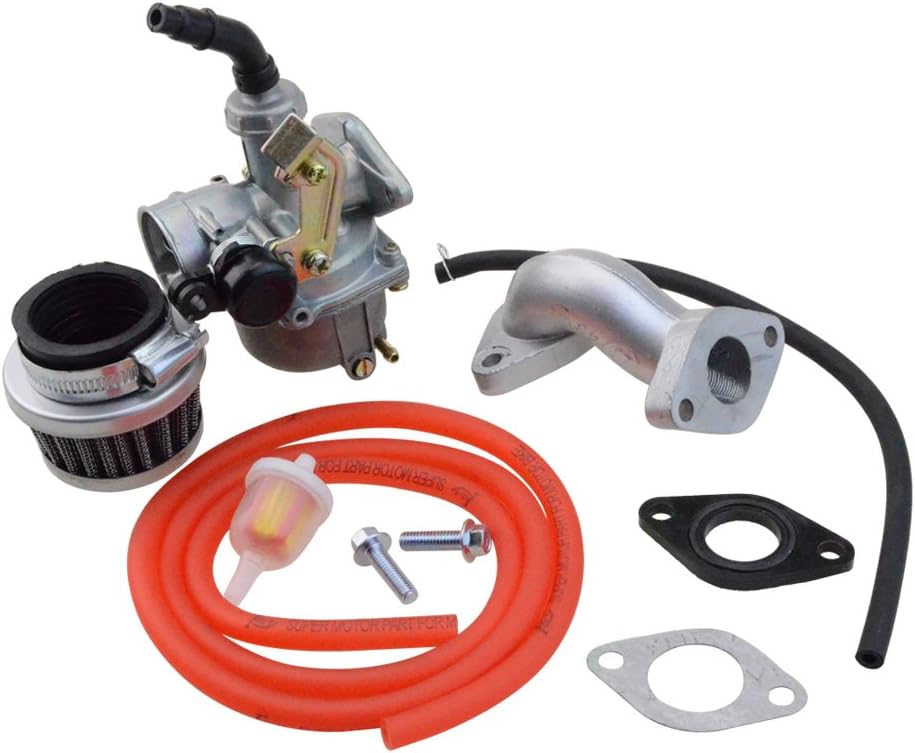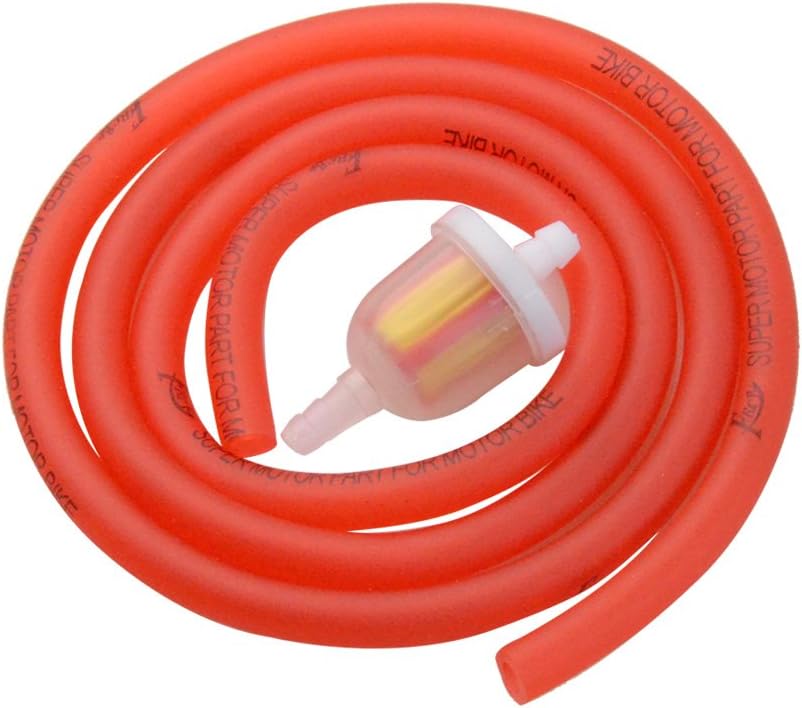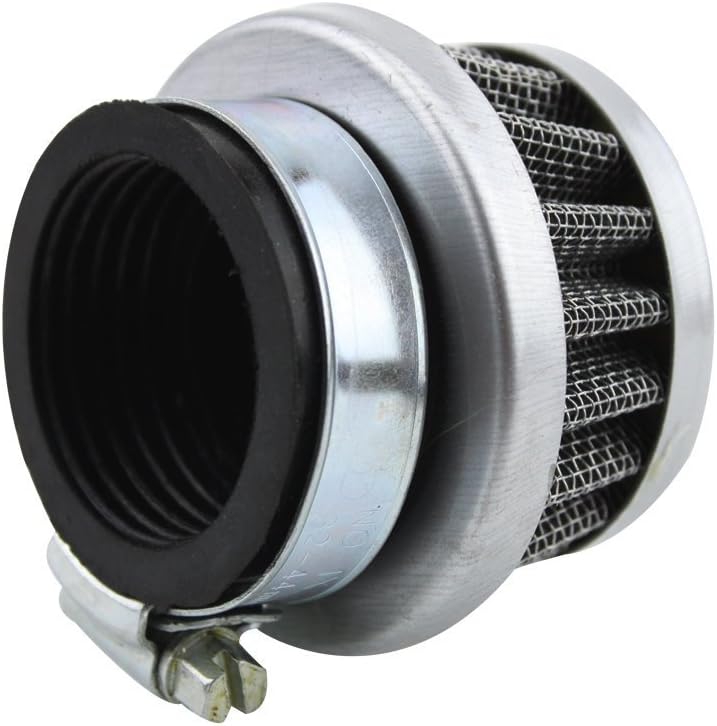
GOOFIT PZ19 Carburetor with Air Filter Carburetor Rebuild Kit Replacement for XR/CRF 50cc 70cc 90cc 110cc 125cc Moped ATV Taotao Sunl Kazuma Red
Category: Automotive
Does not fit for early model before 2008 for CRF50early model before 2008 for CRF50Fearly model before 2008 for XR50early model before 2008 for CRF70early model before 2008 for CRF70FXR70XR70RXR80Z50Kawasaki KLX110
Features: Replacement for 4 stroke 49cc-125cc horizontal engine,CABLE CHOKE(does not fit for hand choke carb) | The air filter interface outside diameter:37mm/1.46",intake inside diameter:19mm/0.75",bolt mounting diameter:43mm/1.77",fuel hose 100mm*5mm(3.94"*0.2") | Attention:Does not replacement for all XR70/XR70R/CRF70/XR80/Z50 and early model than 2008 for CRF50 XR50 | Warranty:We are always available to help our customers.Please message us for replacement or refund if you are not satisfied with the order